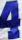
Number: 4